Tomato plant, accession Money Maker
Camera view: tilt-top (135 deg); turntable rotation: 300 degrees
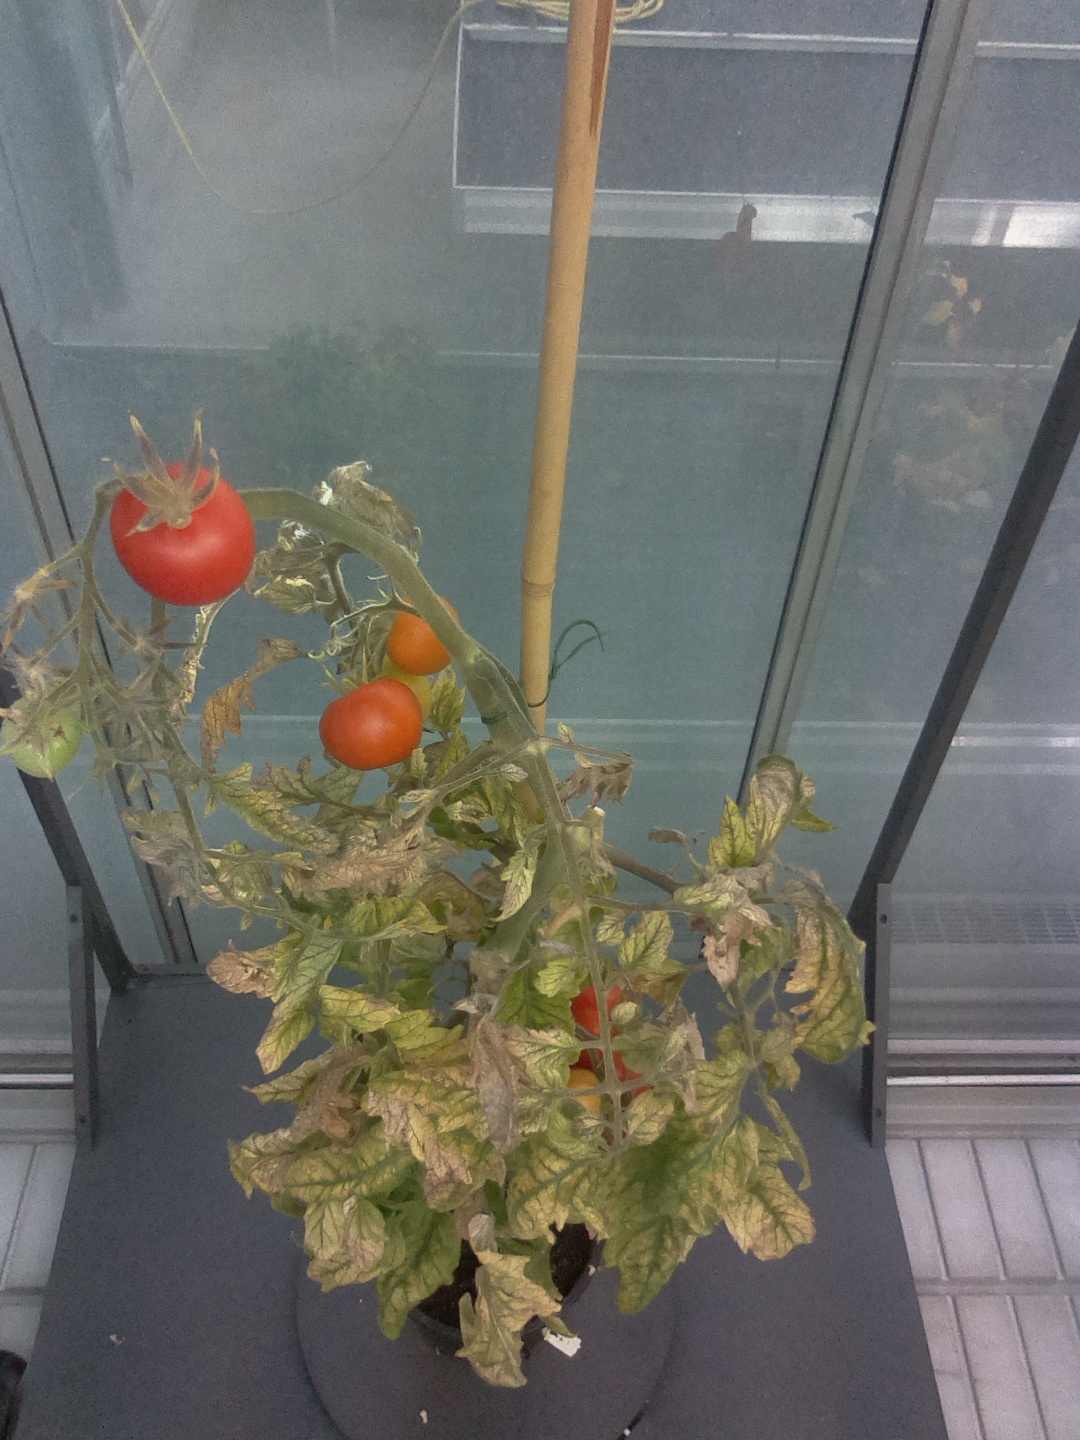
BBCH growth stage 88: 80%-90% of fruits show typical fully ripe color